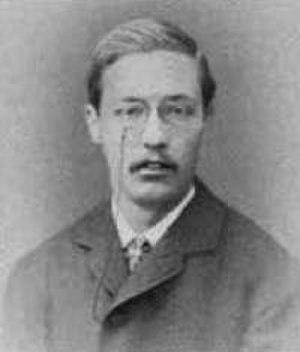
Sir William Henry Perkin est un chimiste anglais, inventeur de la mauvéine, le premier colorant synthétique.